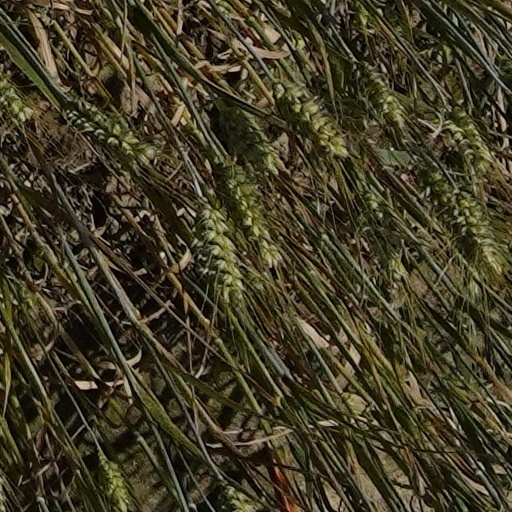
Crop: wheat